Balinese dance

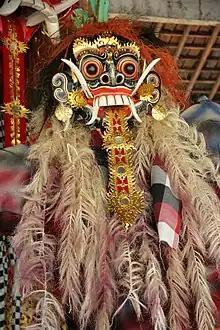
Rangda dancer.

In Bali there are various categories of dance, including epic performances such as the omnipresent "Mahabharata" and "Ramayana".